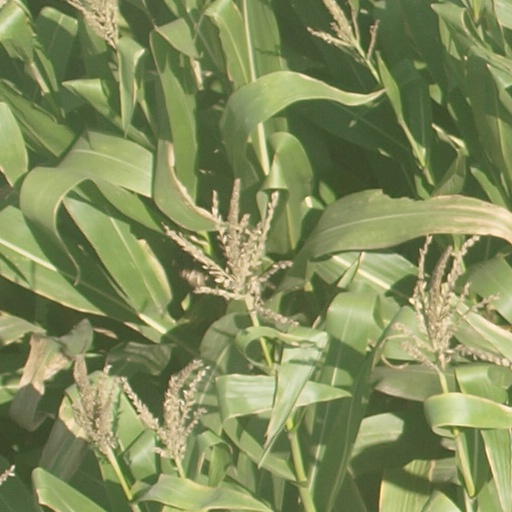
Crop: maize; corn